Pieter Mulier II

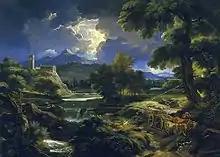
"Italian landscape with a storm", National Museum, Warsaw

According to Arnold Houbraken, "Tempeest" was the son of Pieter de Molijn, not Pieter Mulier. He could paint quite well, but he emigrated to Rome at a young age and became a member of the Bentvueghels with the nickname "Tempeest". He was thought to be a man of 50 by Isaac de Moucheron when he was in Rome ("Bent" name "Ordenantie") in 1697. He specialized in "wilde zwynenjagten", or hunting scenes, in the manner of Frans Snyders. In Genoa he was imprisoned for 16 years for killing his wife. He was visited in prison by Jan Visser, a painter from the Bentvueghels known as "Slempop". When the French bombarded the city in 1684, he was set free and fled to Parma, where he lived to old age, painting with "two eyeglasses, one in front of the other".